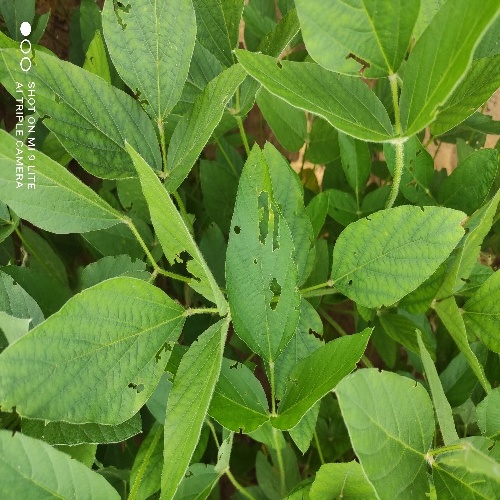
Label: Caterpillar